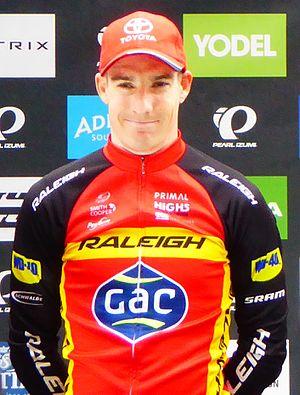
Matthieu Boulo, né le 11 mai 1989 à Vannes, est un coureur cycliste français, membre de l'équipe Pays de Dinan. Professionnel de 2010 à 2016, il est actif sur route et en cyclo-cross. En 2010 et 2011, il remporte le championnat de France de cyclo-cross espoirs.